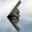
Label: airplane